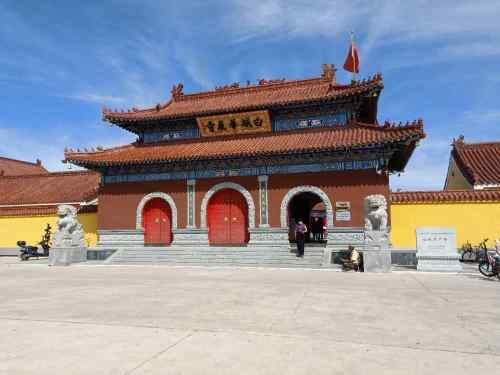
地标名称：白城华严寺
所在城市：白城市·洮北区